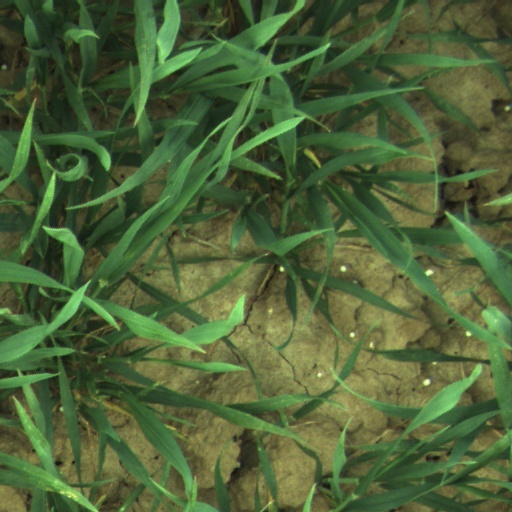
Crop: wheat